British West Indies Regiment

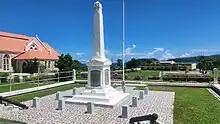
WWI Cenotaph to BWIR at Port Maria, St. Mary Parish, Jamaica

A further ten battalions were formed afterwards. High wastage led to further drafts being required from Jamaica, British Honduras and Barbados before the regiment was able to begin training. In total approximately 15,600 men served in the British West Indies Regiment. Jamaica contributed two-thirds of these volunteers, while others came from Trinidad and Tobago, Barbados, the Bahamas, British Honduras (now Belize), Grenada, British Guiana (now Guyana), the Leeward Islands, Saint Lucia and St Vincent. Nearly 5,000 more subsequently volunteered.